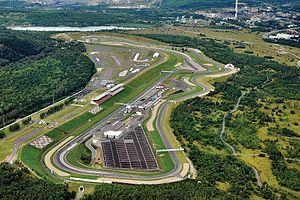
L'Autodrome de Most est un circuit situé sur la commune de Most, en Ústí nad Labem, République tchèque.